Ram Gopal Varma

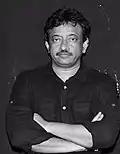
Varma in 2012

Penmetsa Ram Gopal Varma (born 7 April 1962), often referred to by his initials RGV, is an Indian film director, screenwriter and producer, primarily known for his work in Hindi and Telugu films. Varma has directed films across multiple genres, including parallel cinema and docudrama noted for their gritty realism, technical finesse, and craft. Regarded as one of the pioneers of new age Indian cinema, he was featured in the BBC World series "Bollywood Bosses" in 2004. In 2006, Grady Hendrix of Film Comment, published by the Film at Lincoln Center cited Varma as "Bombay's Most Successful Maverick" for his works on experimental films. He is known for introducing new talents, who eventually become successful in the Indian film industry.